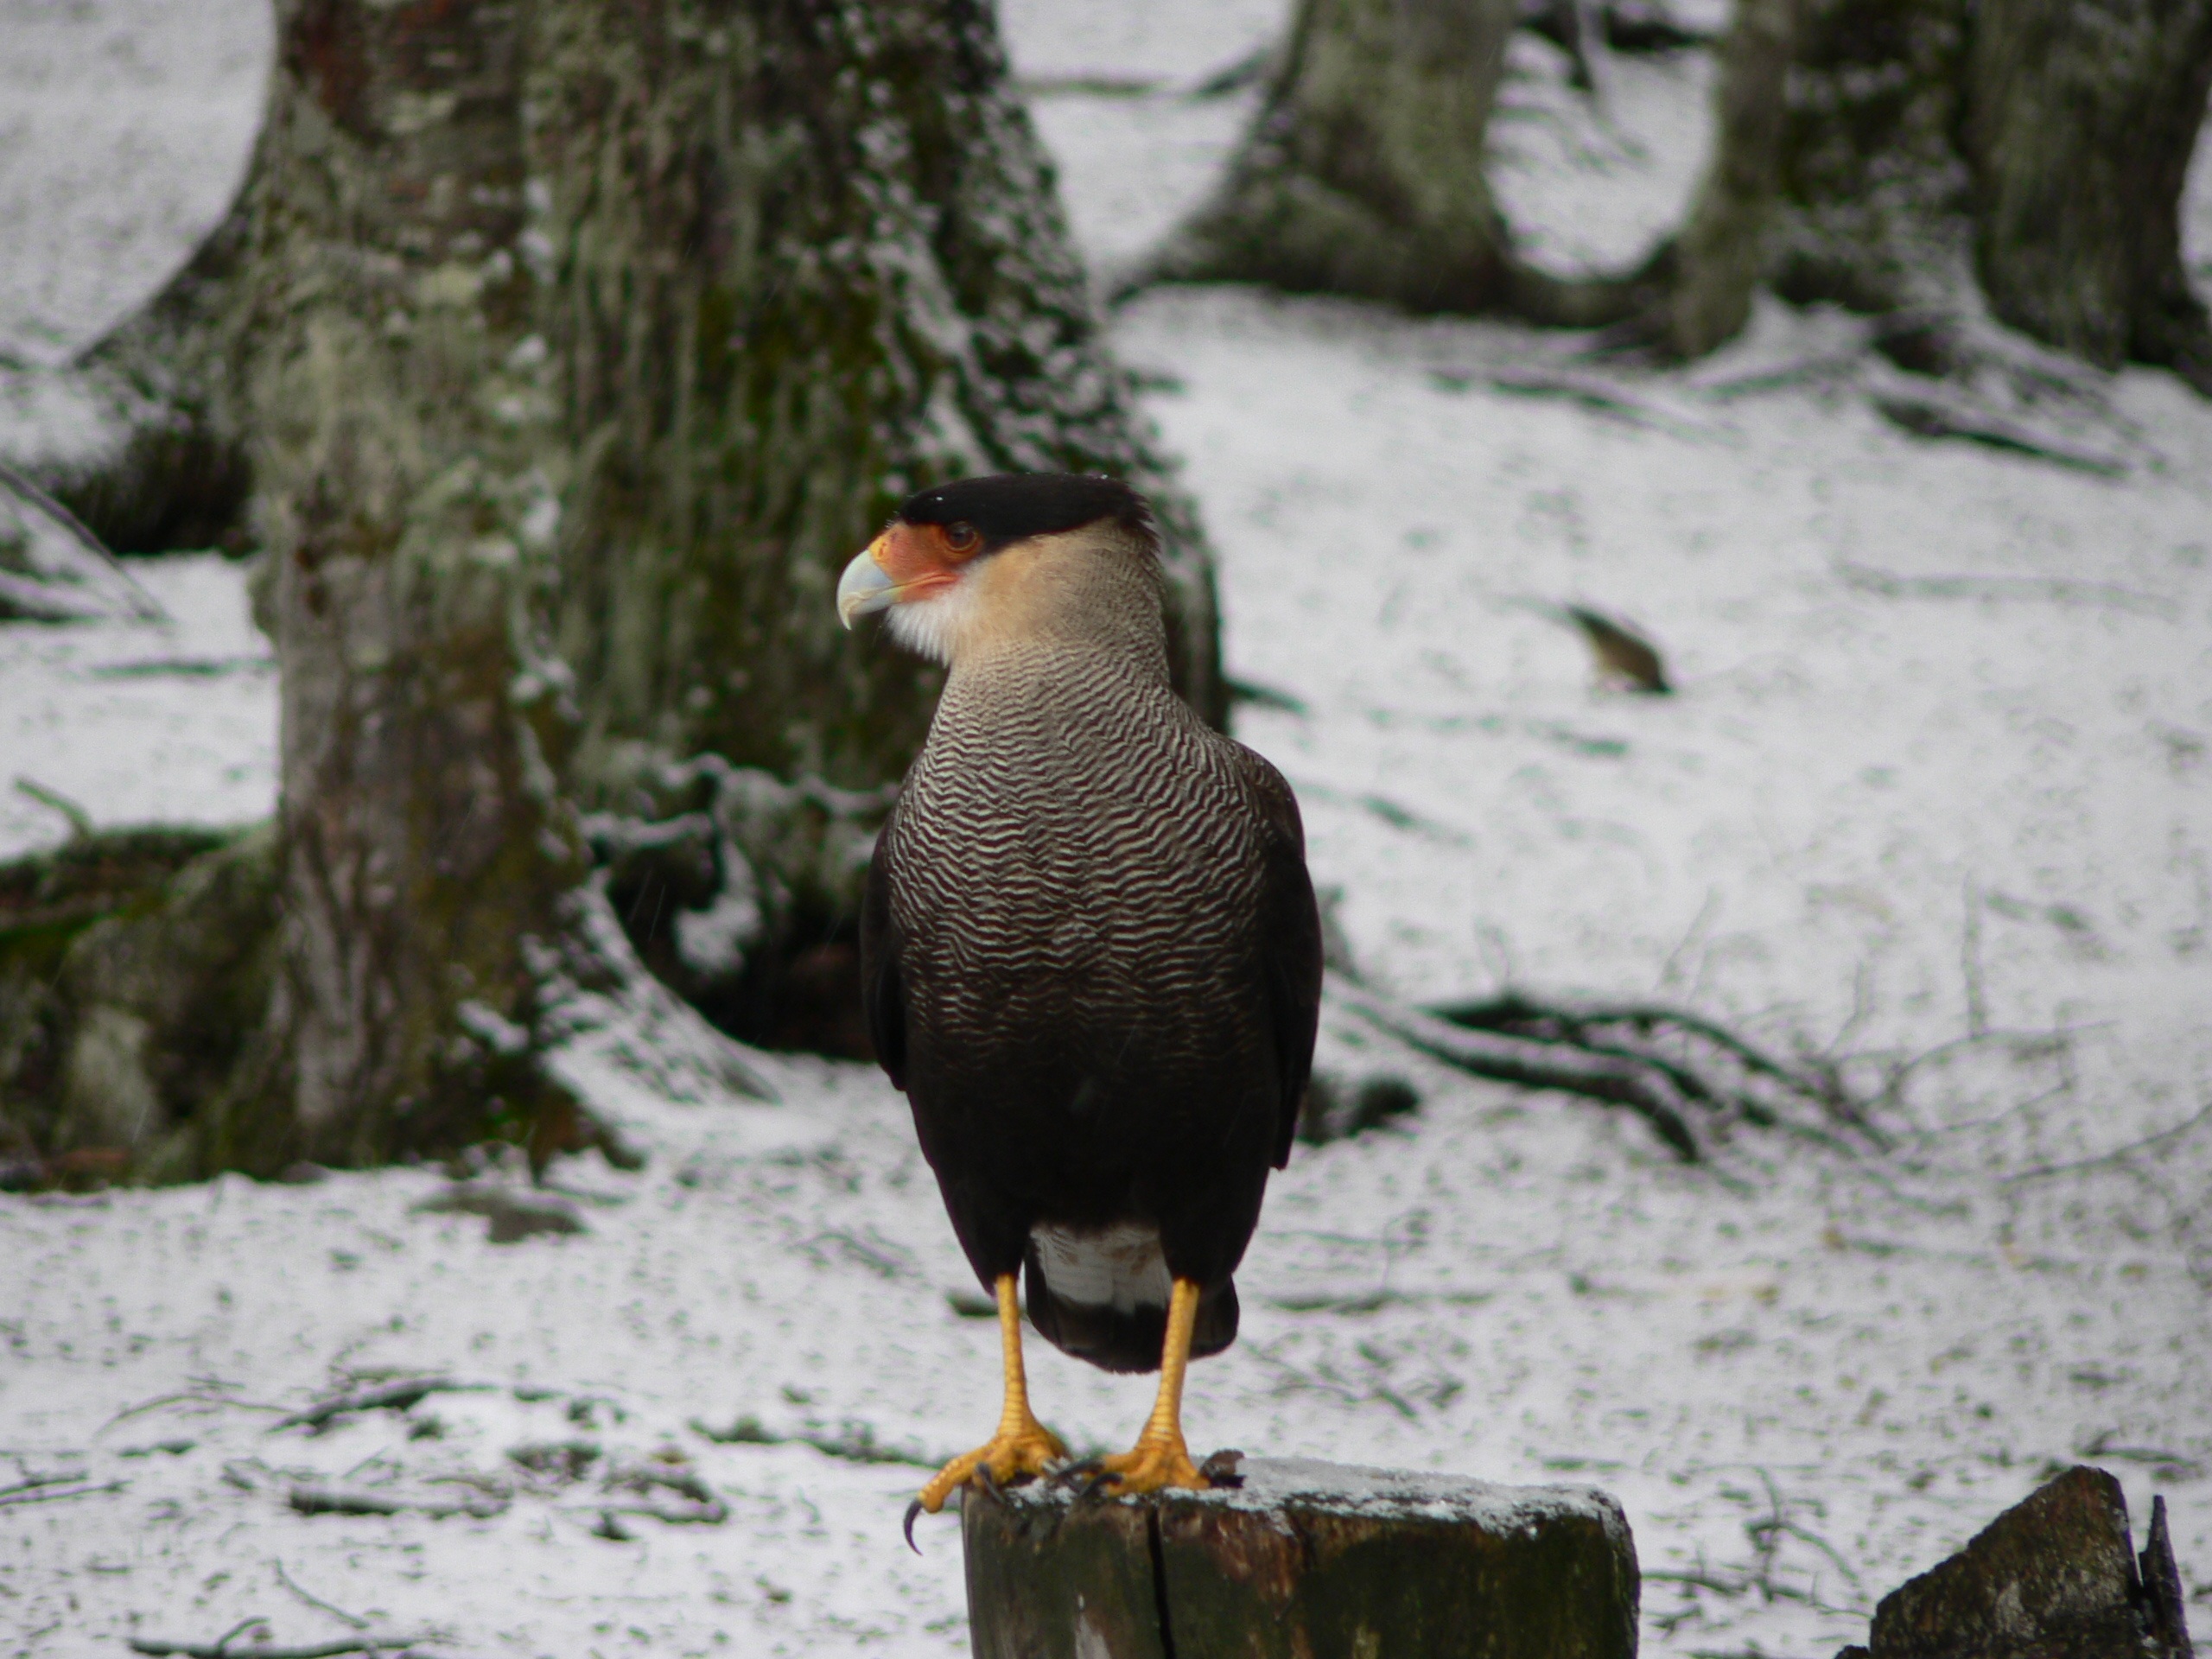
nature, snow, winter, bird, animal, wildlife, beak, weather, fauna, birds, vertebrate, carancho